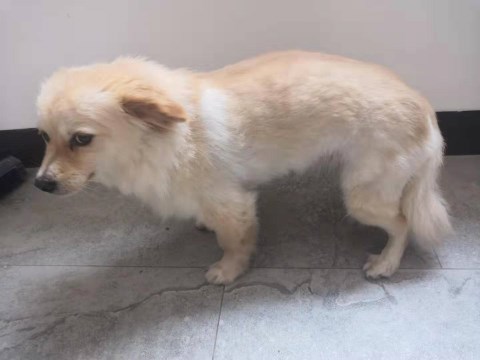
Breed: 1936-n000005-Pomeranian